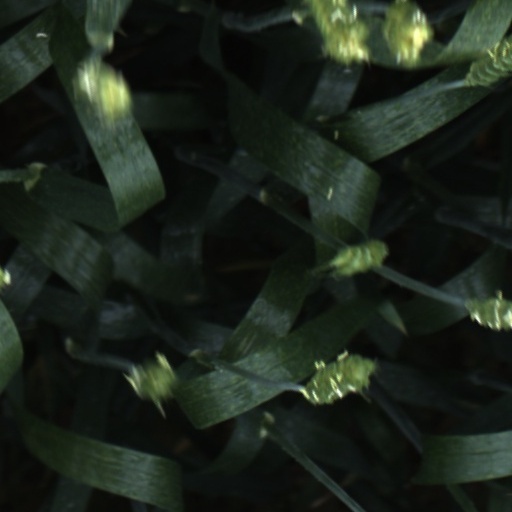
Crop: wheat